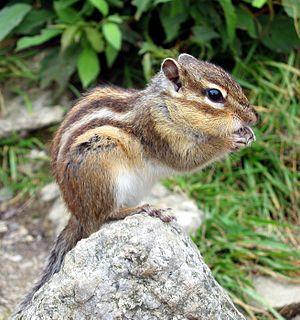
Tamia de Sibérie 한국어: 대한민국 설악산에서 촬영된 시베리아다람쥐.
Les tamias forment un genre de petits mammifères rongeurs de la famille des Sciuridae, présents essentiellement en Amérique du Nord. Une seule espèce est native d'Eurasie, le Tamia de Sibérie. Les tamias se différencient en plusieurs espèces souvent confondues entre elles à cause de leur ressemblance. Les termes suisse, petit suisse, ou suisse rayé sont utilisés couramment pour désigner au Canada notamment l'espèce Tamias striatus. Le nom de « suisse » vient de la similitude du pelage avec la tenue à rayures des gardes suisses du Vatican. On les nomme « chipmunk » en anglais, ce terme étant parfois utilisé par des francophones.
Cette liste commentée recense la mammalofaune en Suisse. Elle répertorie les espèces de mammifères suisses actuels et celles qui ont été récemment classifiées comme éteintes. Cette liste comporte 104 espèces réparties en neuf ordres et 25 familles, dont une est « en danger critique d'extinction », une autre est « en danger », trois sont « vulnérables », neuf sont « quasi menacées » et deux ont des « données insuffisantes » pour être classées.
Le Tamia de Sibérie est une espèce d'écureuil, de la famille des Sciuridae, originaire d’Asie et la seule de son genre dans l'Ancien monde. Ce petit rongeur terrestre, qui ne dédaigne pas grimper dans les arbres, a été vendu dans les animaleries européennes dès les années 1960. Relâché dans la nature, il y constitue des populations pérennes hors de son habitat d'origine.